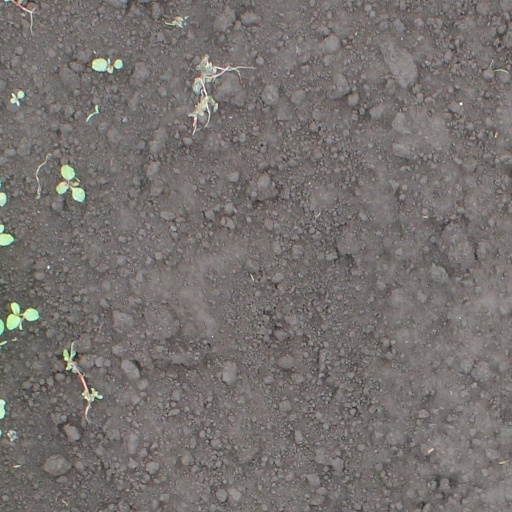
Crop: soybean